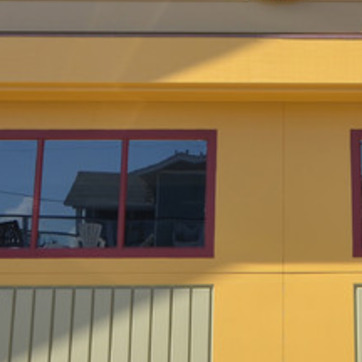
Material: glass